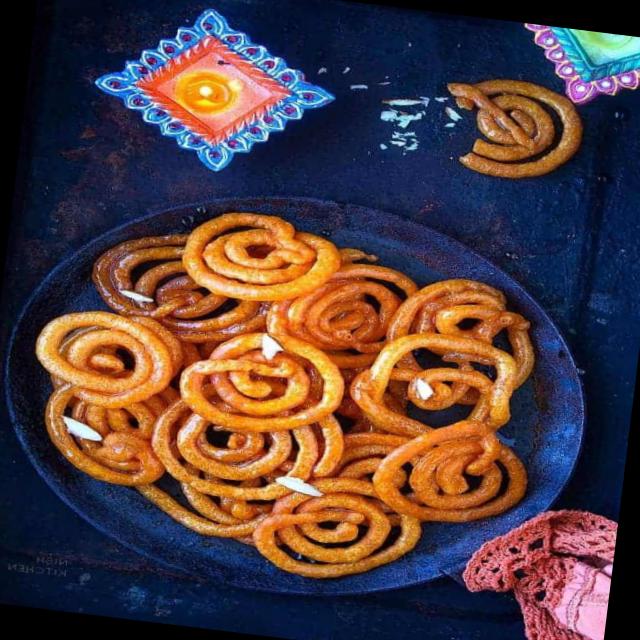
Dish: jalebi